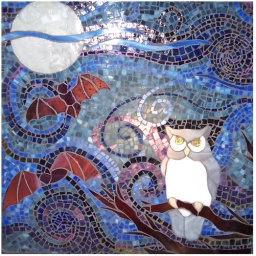
Glass in glass Night sky with bats and owl Just for fun. Love doing night sky's